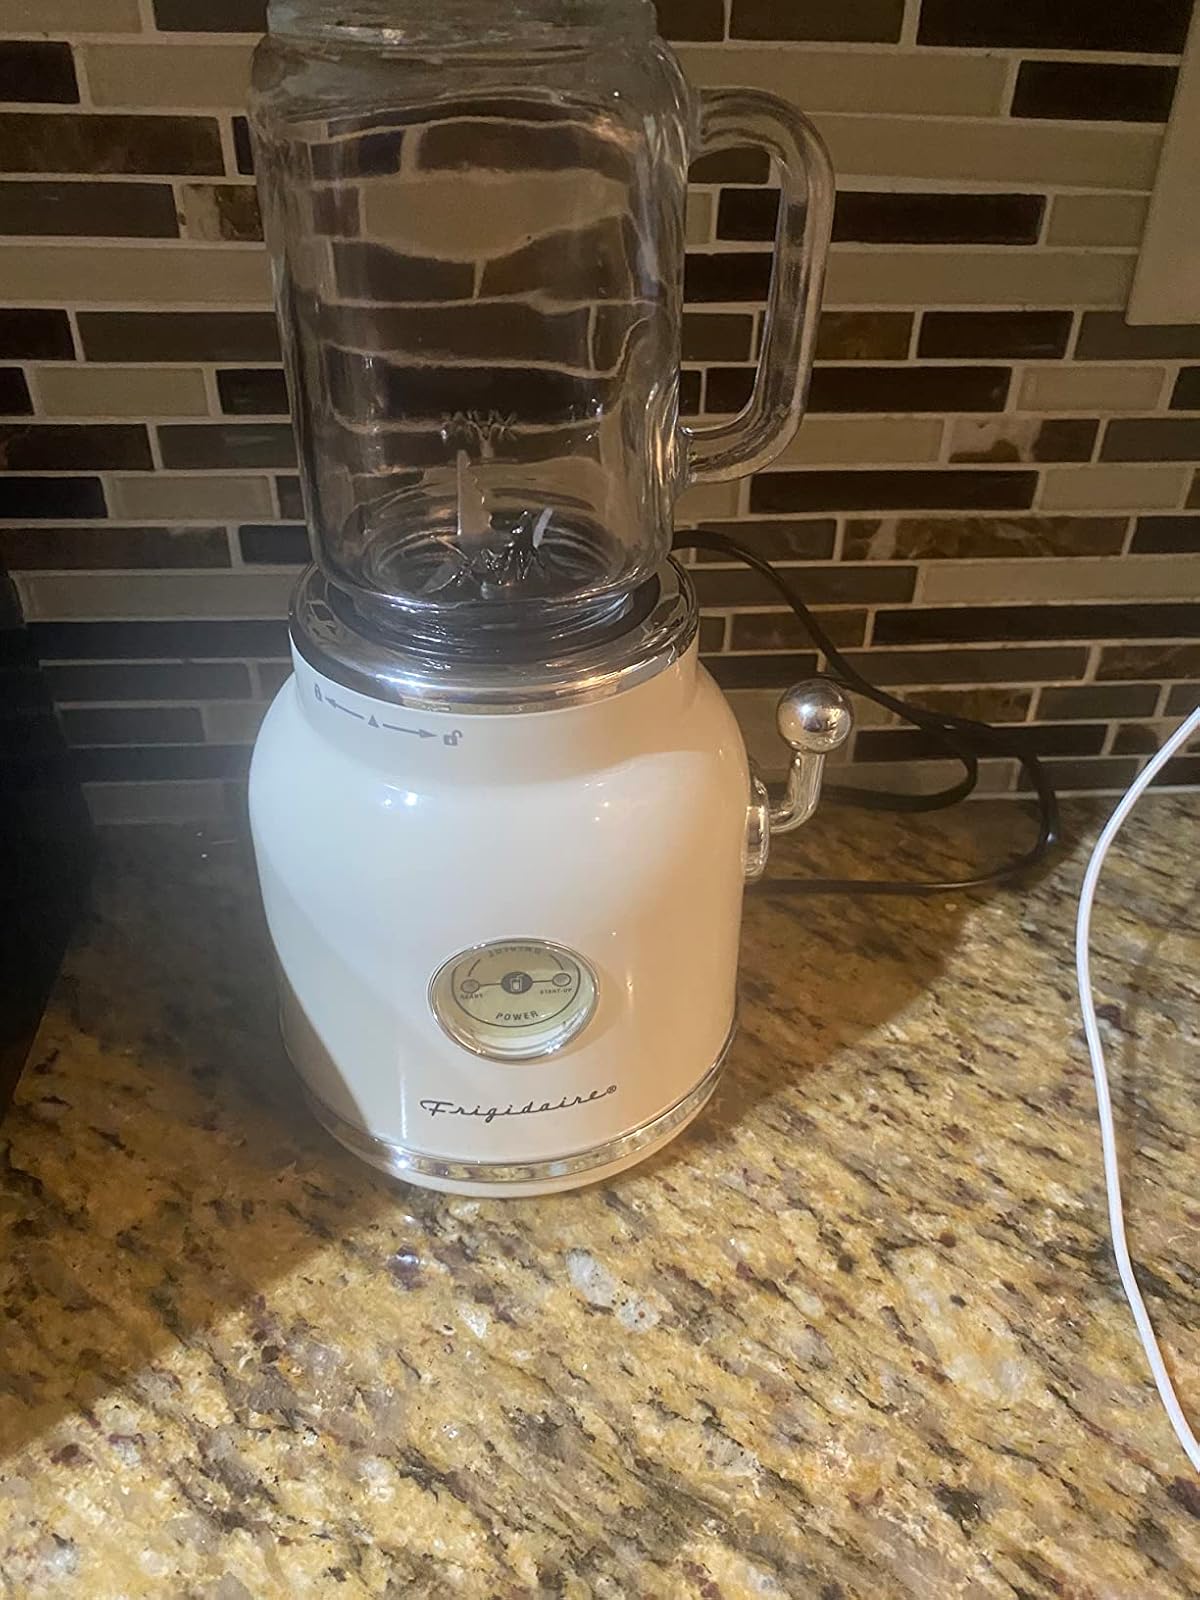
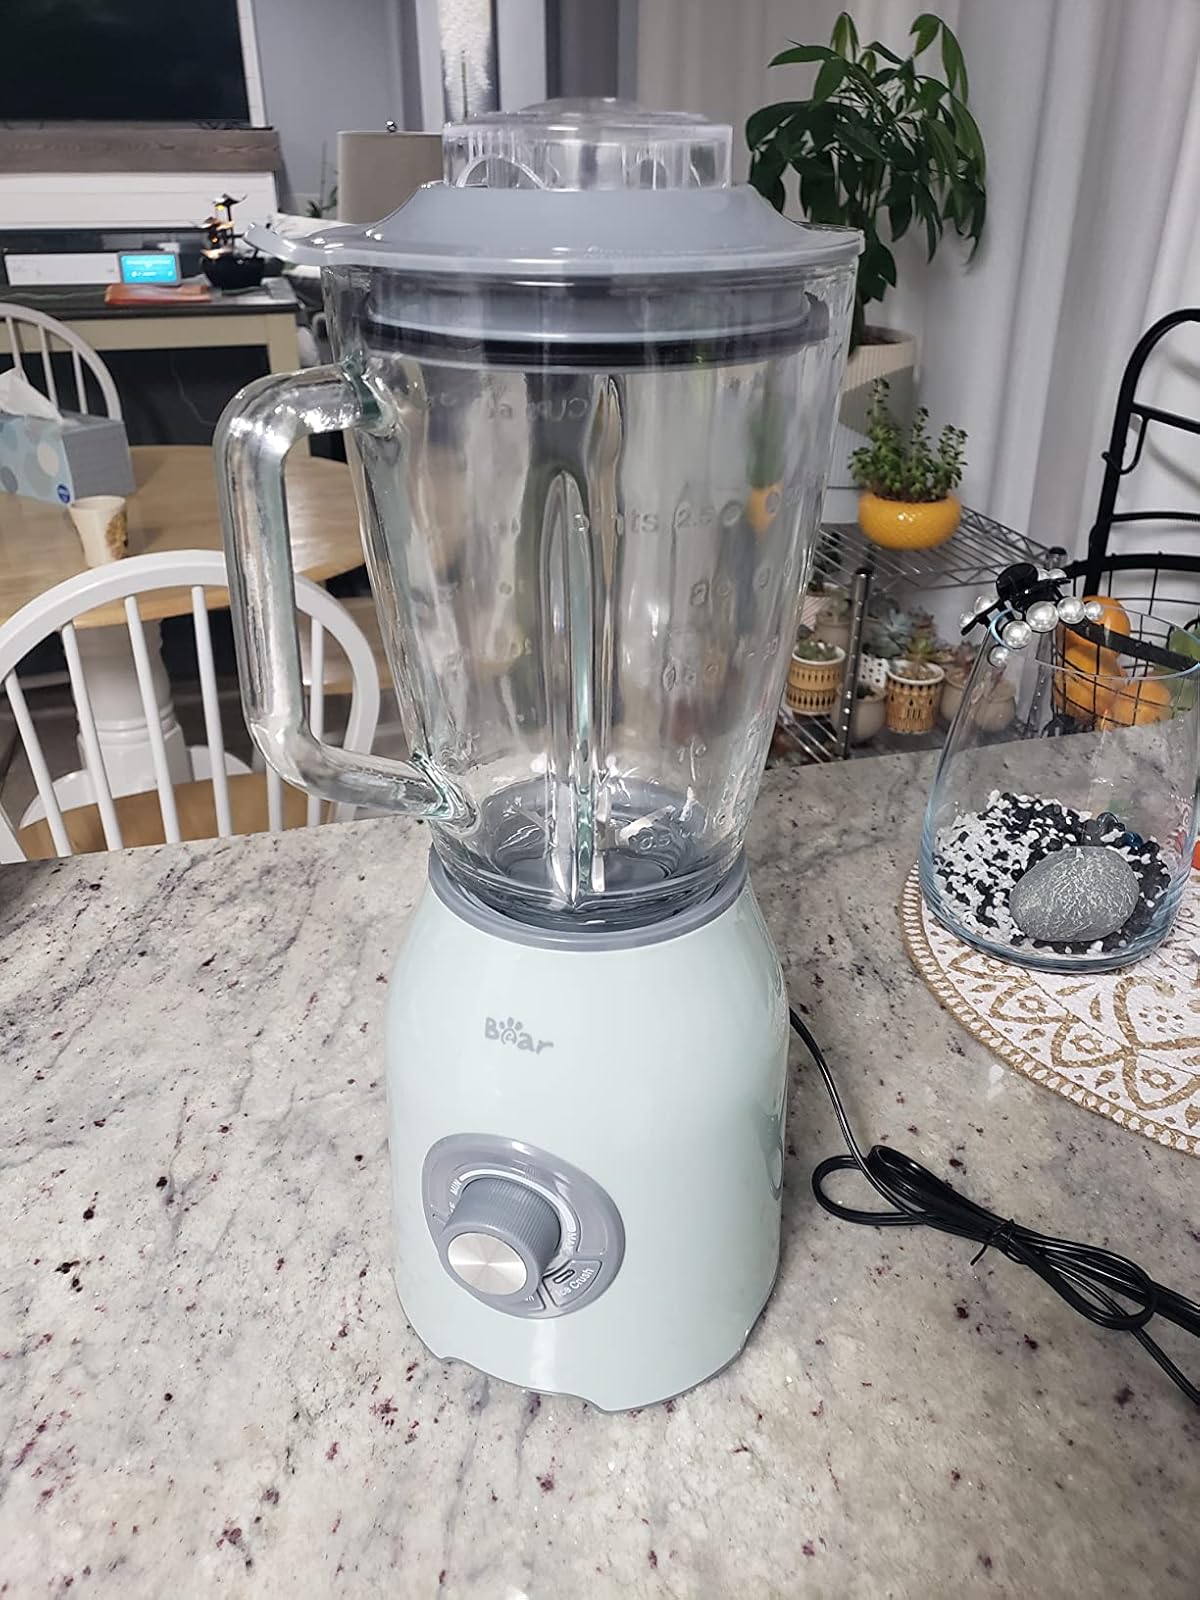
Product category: items_blender
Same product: no